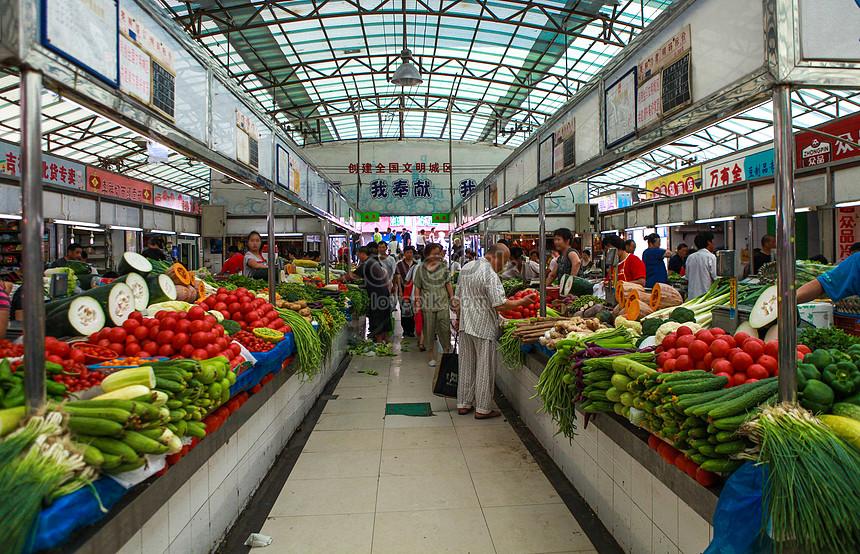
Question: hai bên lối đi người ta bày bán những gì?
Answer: những mặt hàng rau củ quả